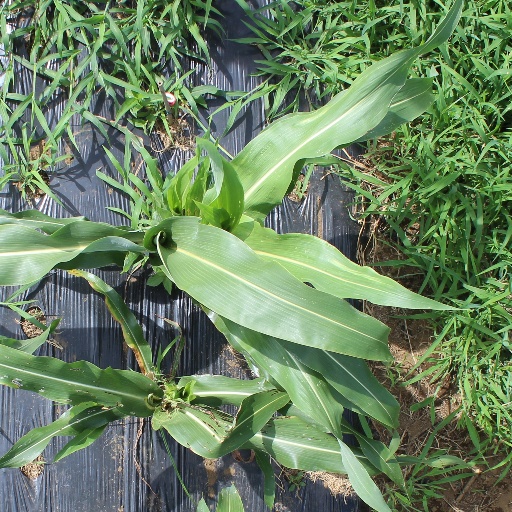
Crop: sorghum